Ram Manohar Lohia

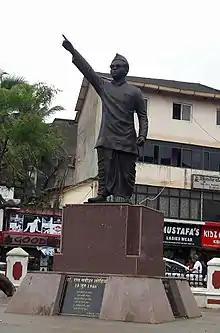
Statue of Lohia in Margao, Goa, at the location where he delivered his speech on 18 June 1946.

Following his release, Lohia met his friend Julião Menezes in Bombay for a medical consultation in April 1946. Menezes then invited Lohia to recuperate with him at his home in Goa. They reached Menezes' Goa home on 10 June 1946. After the news of Lohia's arrival spread, the general public and other local freedom fighters began visiting Lohia in large numbers. Menezes and Lohia then began planning a civil disobedience movement. Over the next few days, they addressed people around Goa, informing people that they would defy the ban on public meetings and address an audience of Goans on 18 June in the city of Margao.